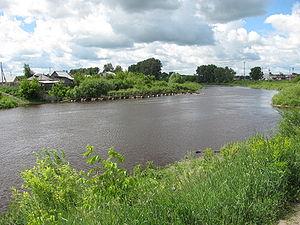
L'Om est une rivière des plaines de Sibérie occidentale, en Russie. C'est un affluent de l'Irtych en rive droite, donc un sous-affluent de l'Ob.